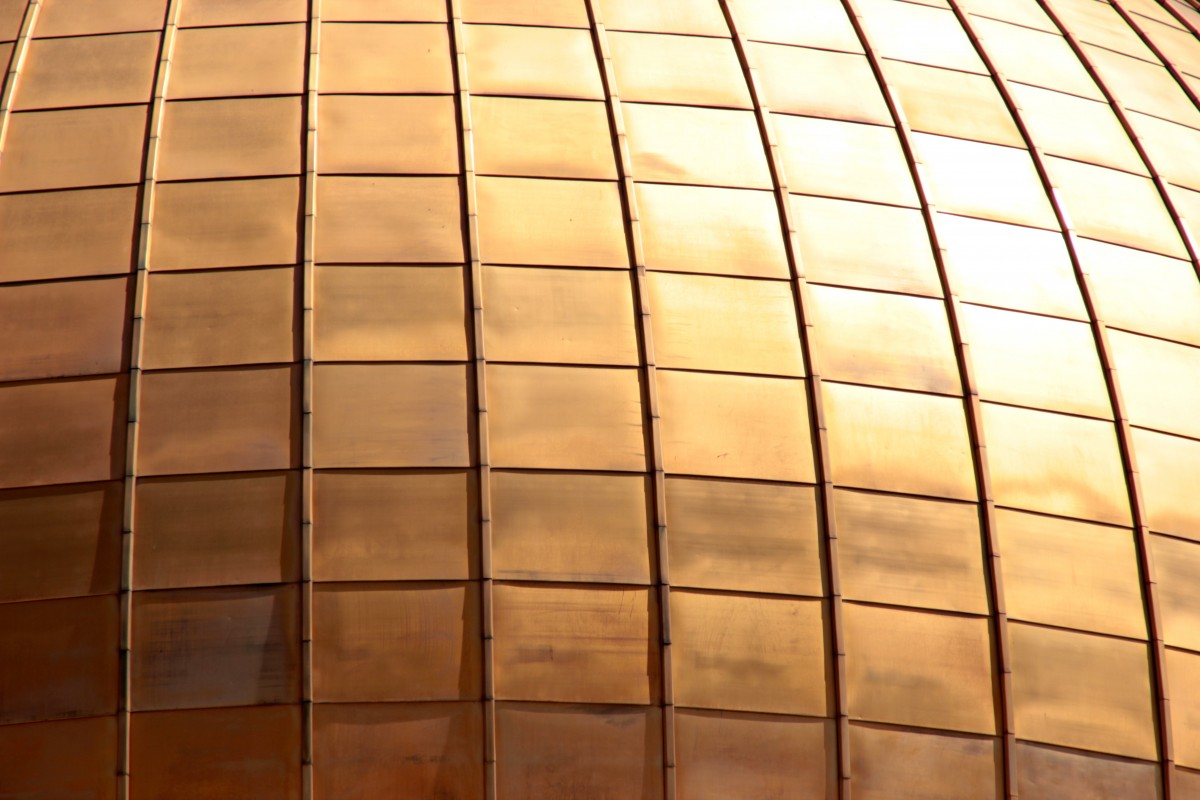
Tags: architecture, wood, floor, wall, ceiling, pattern, line, geometric, golden, tile, brick, circle, art, net, symmetry, mosaic, shape, flooring